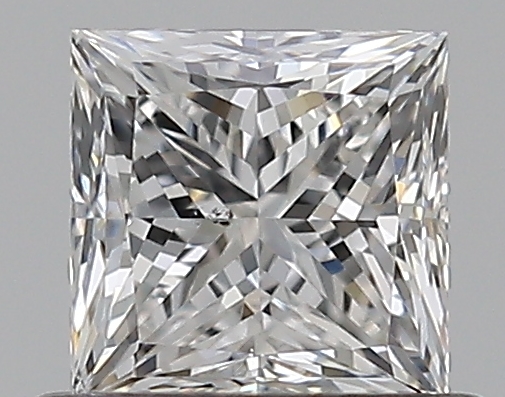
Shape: princess
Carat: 0.6
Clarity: SI1
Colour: F
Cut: VG
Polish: EX
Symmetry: VG
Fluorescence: F
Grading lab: GIA
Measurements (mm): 4.49 x 4.48 x 3.38